Wirth Building

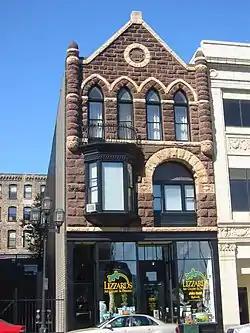
The Wirth Building viewed from the southeast

The Wirth Building is a commercial building in downtown Duluth, Minnesota, United States. When it was constructed in 1886 it was the city's first example of Richardsonian Romanesque style, and it stands as an early work of architect Oliver G. Traphagen. The Wirth Building was listed on the National Register of Historic Places in 1991 for its local significance in the theme of architecture. It was nominated for being a leading local example of its architectural style and a key turning point in the career of an important Duluth-based architect.